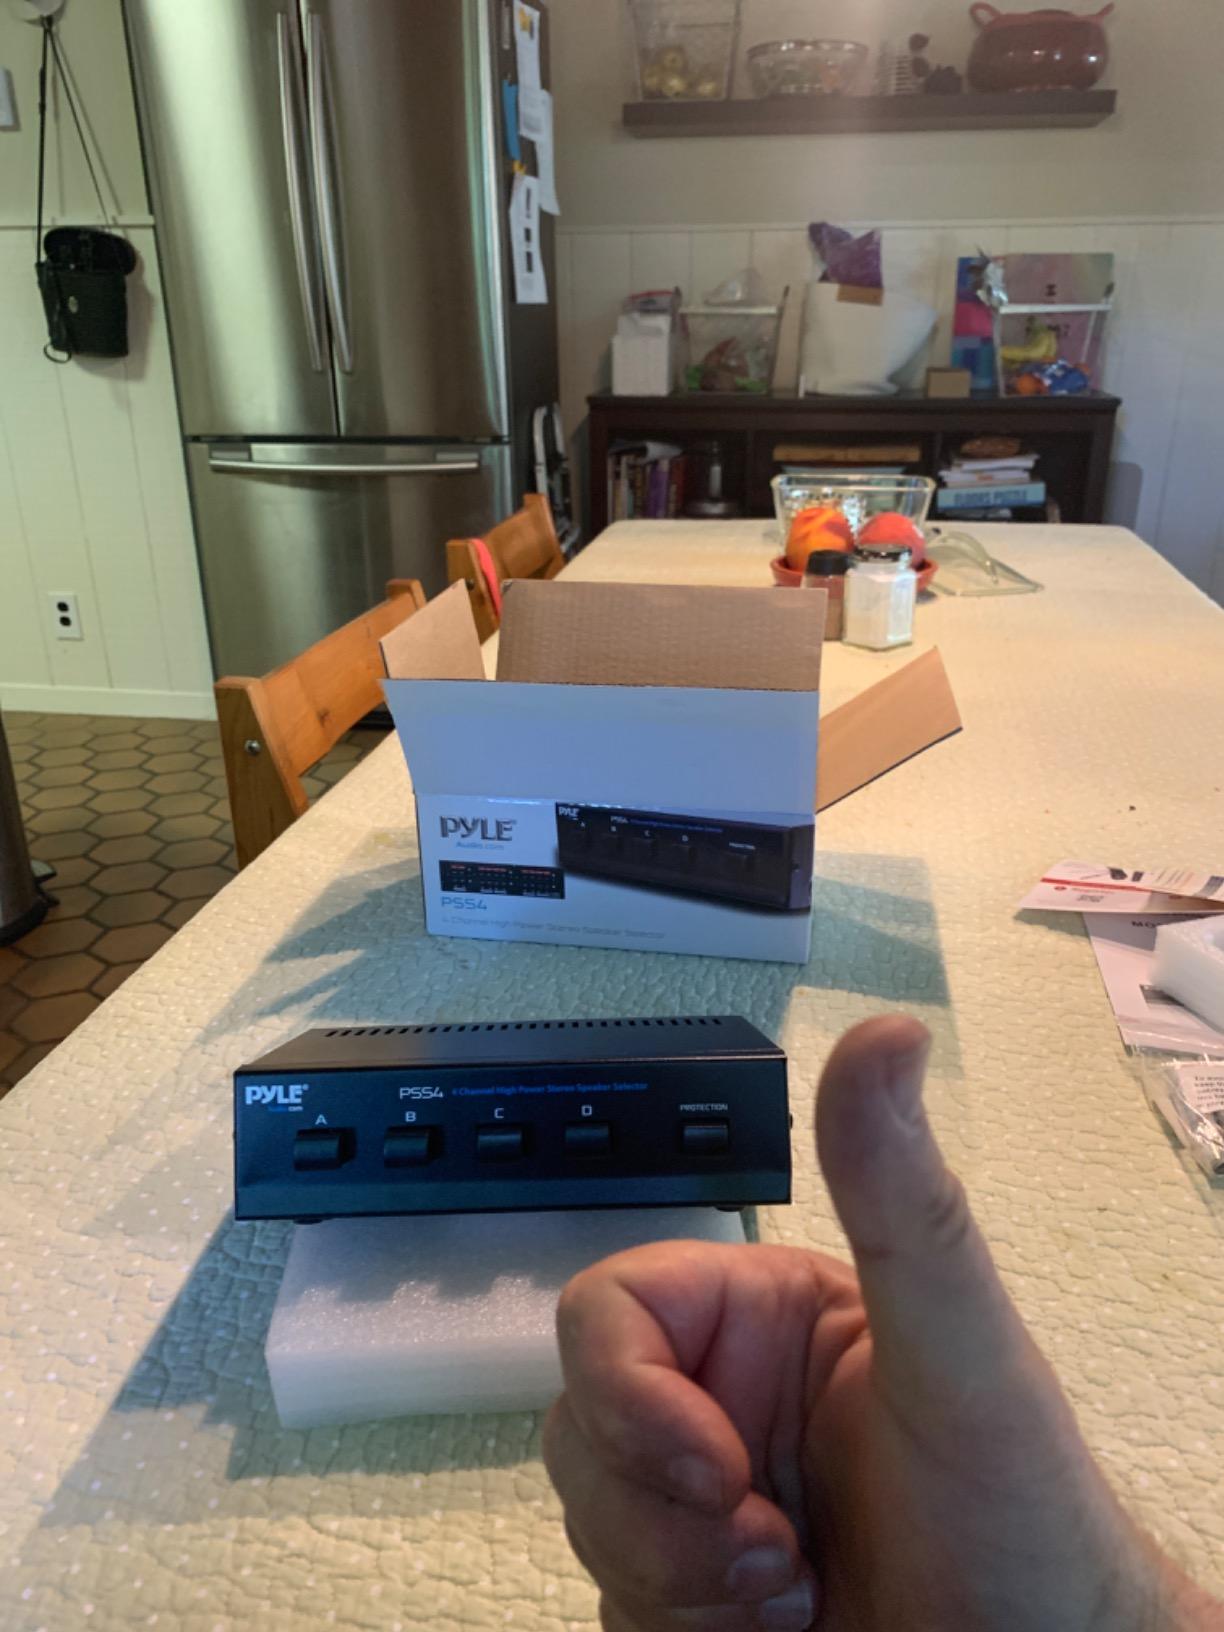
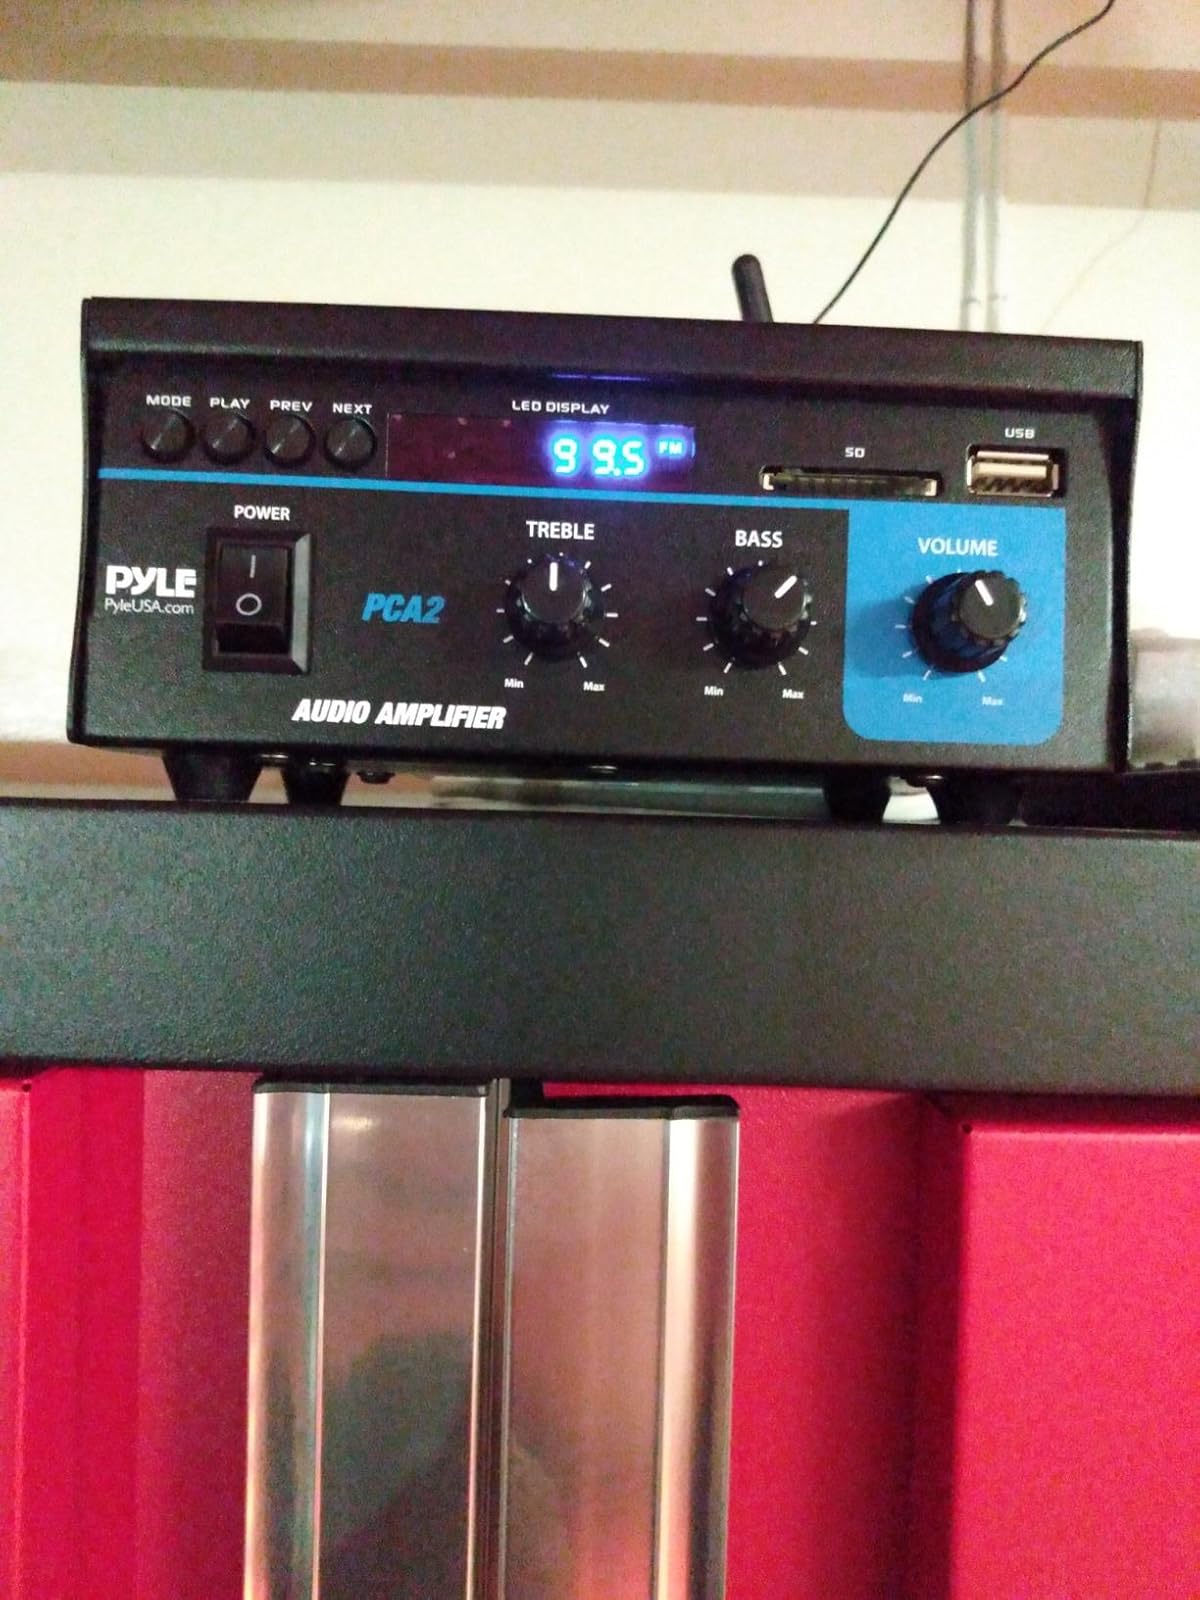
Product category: speaker
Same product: no